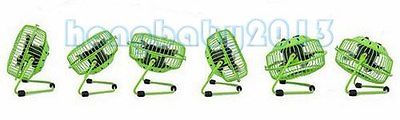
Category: fan